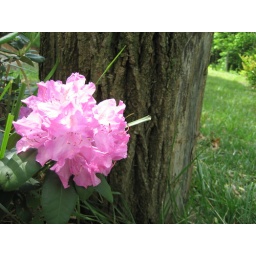
I thought it looked so bright and colorful in front of the little tree stump